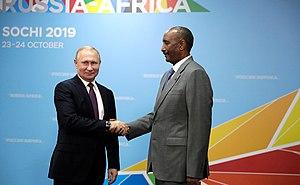
La politique internationale du Soudan sont l'ensemble des liens diplomatiques entretenus par la République du Soudan, qui a proclamé son indépendance le 1ᵉʳ janvier 1956.